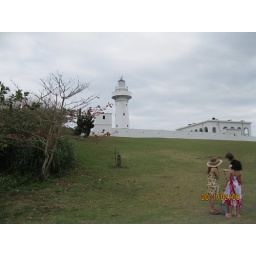
the lighthouse and girls in colorful summer dresses